Varlam Urdia

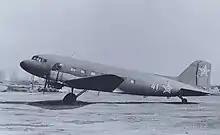
Soviet PS-84 plane in 1941

At the onset of the German attack on the Soviet Union in July 1941, Urdia was deployed to the warfront within newly formed 101st Fighter Aviation Regiment of the Air Defence Division ("101-я истребительная авиационная дивизия"). In the 101st regiment Urdia was assigned to the squadron of PS-84 bomber aircraft on the Voronezh Front during the Soviet effort to repel the German advance on the city of Voronezh which was a gateway to Hitler's main objective of Stalingrad. The PS-84 aircraft had flown with Aeroflot as a passenger plane but since the outbreak of the war it was primary used in military operations. The aircraft was renamed to Lisunov Li-2 in 1942 and equipped with a 12.7 mm (.50 in) UBK heavy machine gun and used for supply transportation and aerial bombing. The newly remodeled plane was able to carry smaller bombs inside its fuselage which were released from the freight hatch by the crew. However, its ability to maneuver inflight was limited and vulnerable to the anti bomber attacks by the German Messerschmitt Me 262 fighters with its roller-coaster aerial tactics. Between March and December 1942, Urdia flew PS-84/Li-2 aircraft for more than eleven nighttime bombing raids on German positions targeting artillery batteries, infantry dugouts and supply lines. His nighttime bombing raids were successful in inflicting losses on the motorized units of the Wehrmacht.